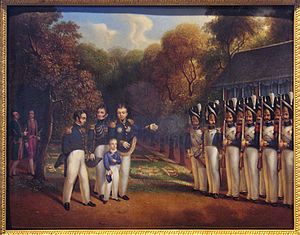
Henrik, greve af Chambord / Monarkprætendent
Den unge prins Henrik inspicerer den kongelige vagt på Rambouillet den 2. august 1830.[1]
Prins Henrik, greve af Chambord var omstridt konge af Frankrig fra 2. til 9. august 1830 som Henrik 5., skønt han aldrig officielt blev erklæret som sådan. Senere var han legitimisternes prætendent til Frankrigs trone fra 1844 indtil sin død i 1883.